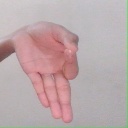
अक्षर: ज्ञ